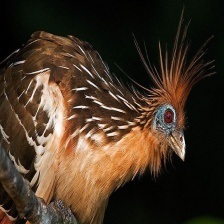
Species: HOATZIN
Scientific name: OPHISTHOCOMUS HOAZIN